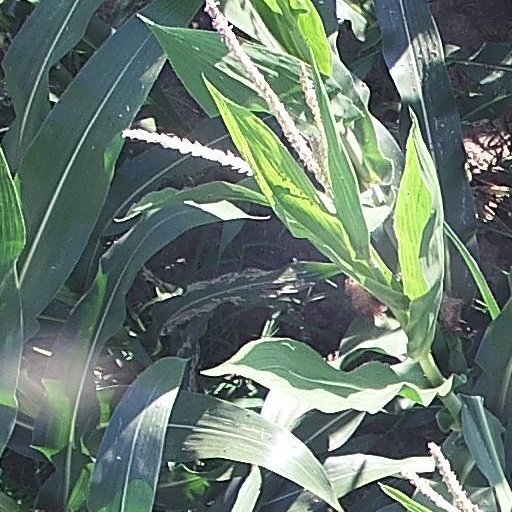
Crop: maize; corn